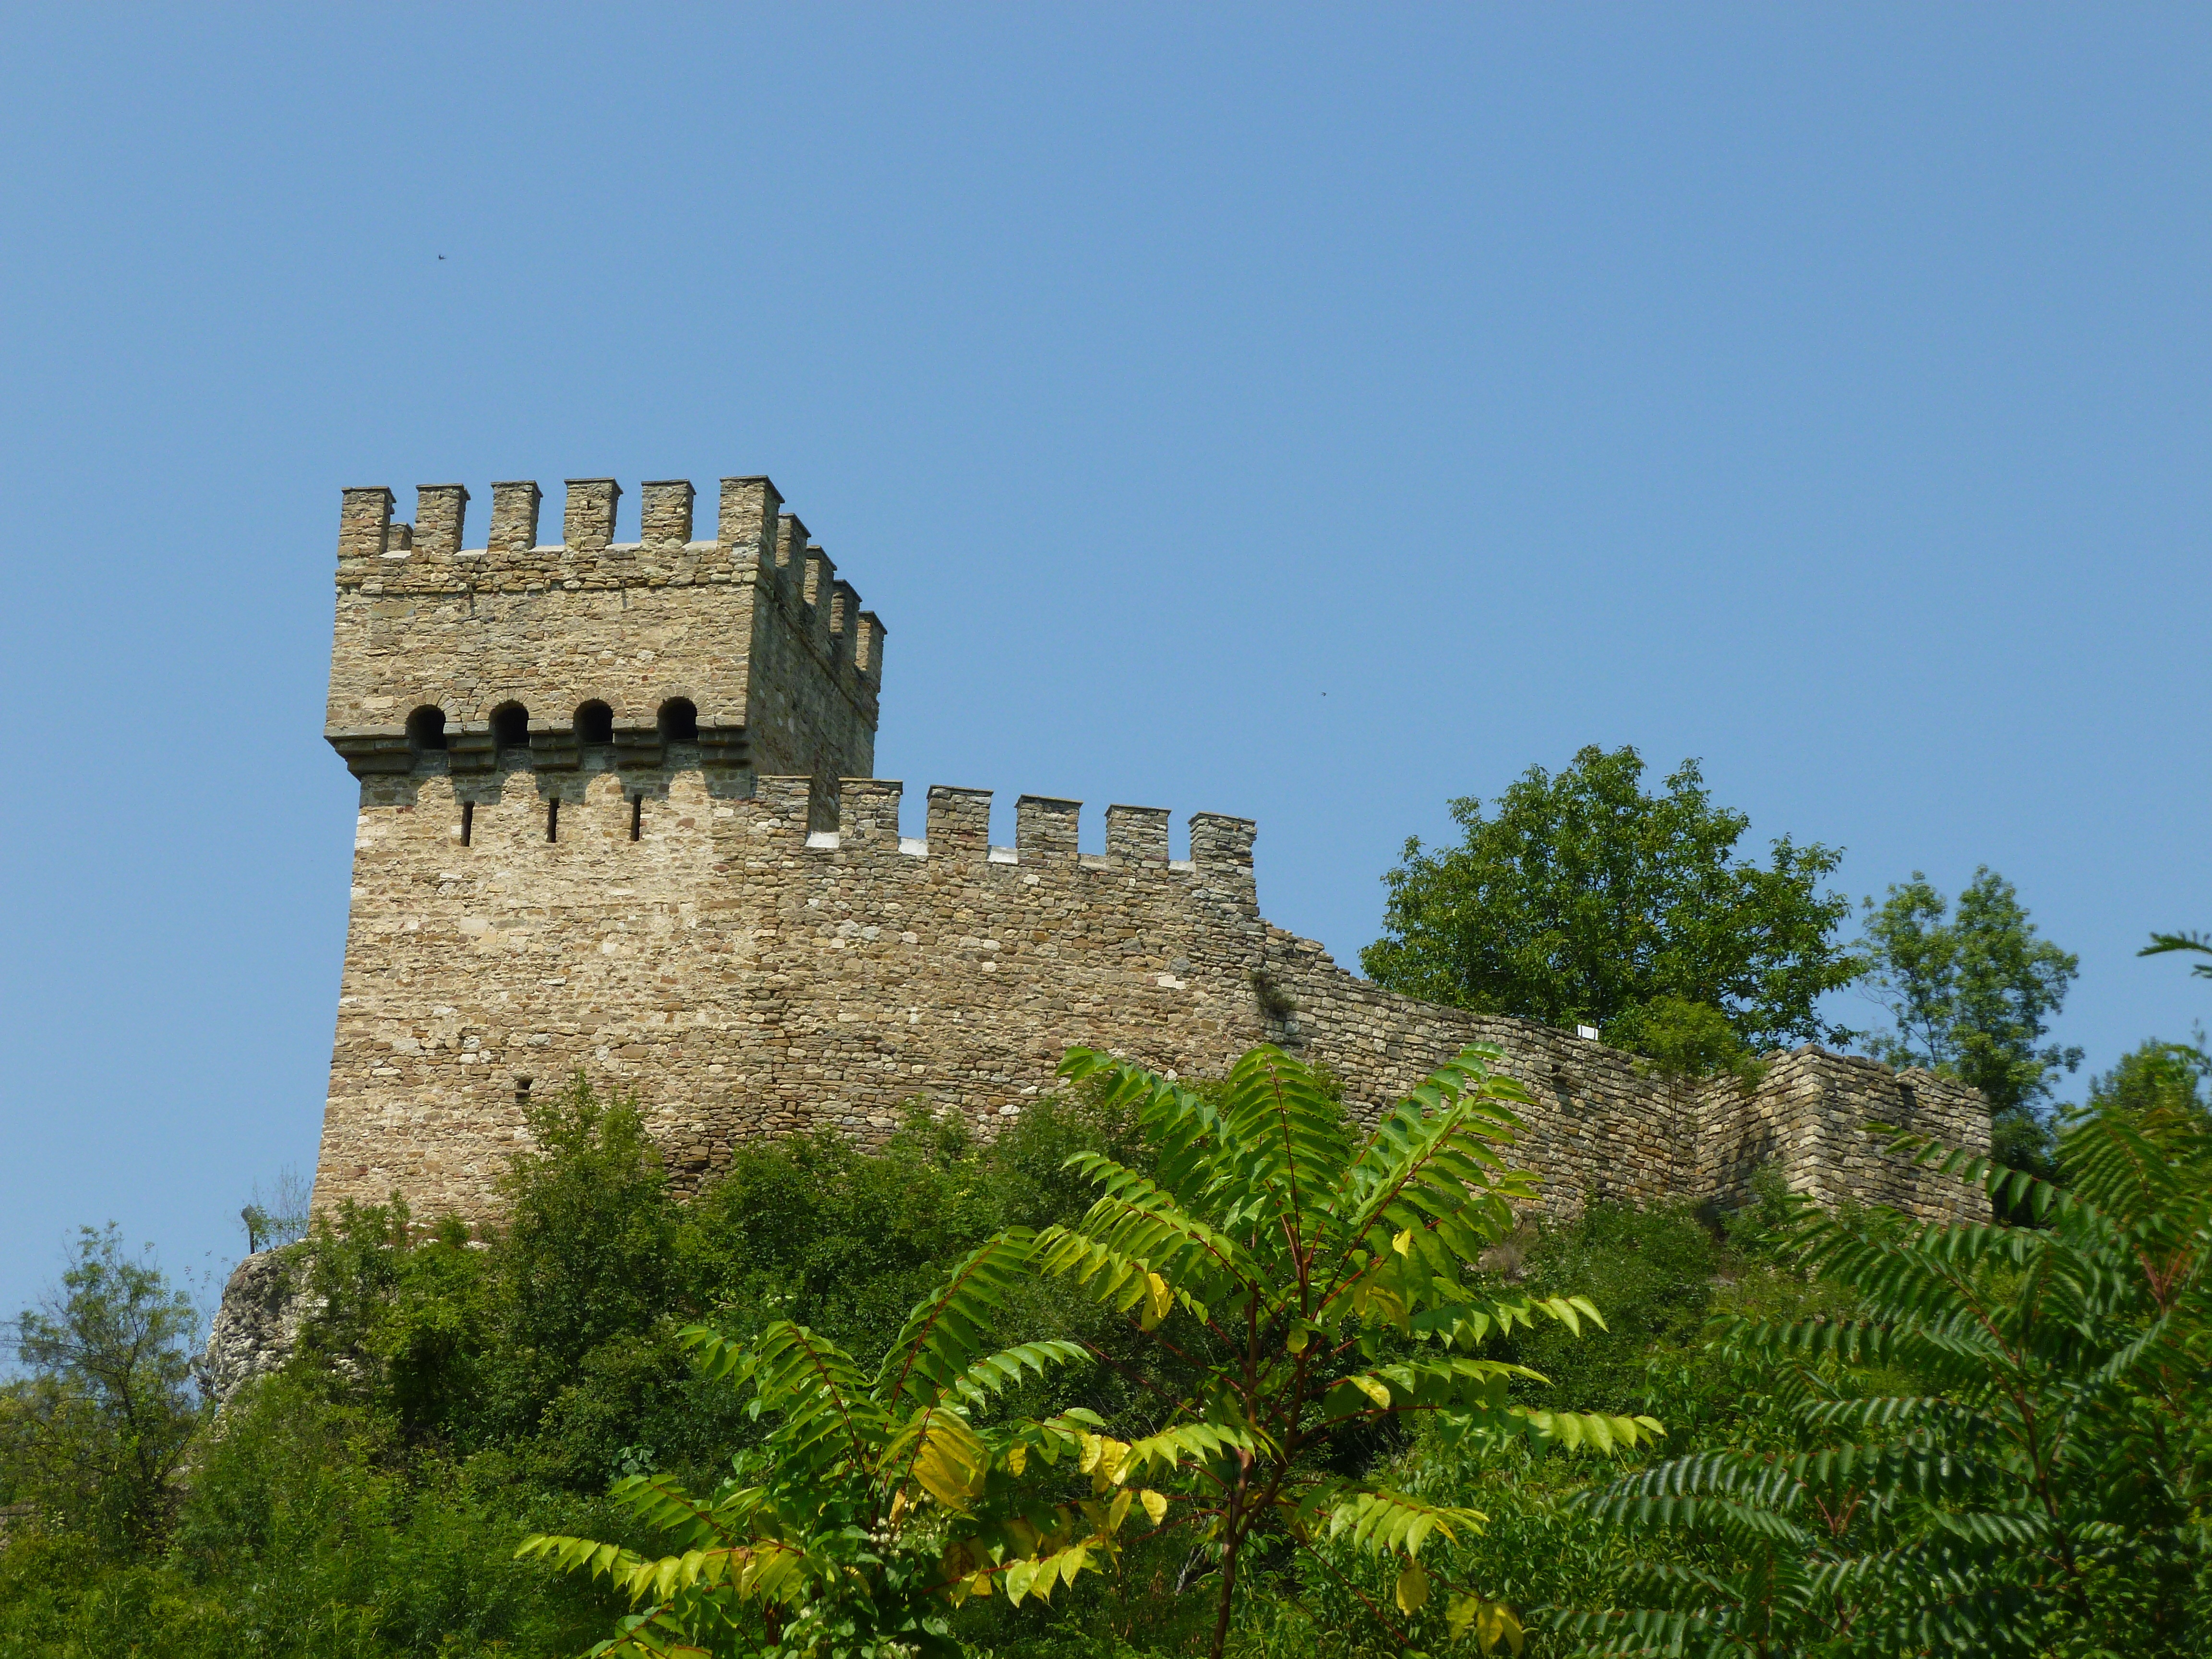
building, chateau, vacation, travel, tower, castle, landmark, fortification, places, fortress, ruins, monastery, historical, estate, bulgaria, veliko turnovo, baldwin tower